Safavid art

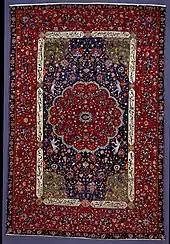
Medallion carpet, 16th century, Khalili Collection of Islamic Art

At the end of his reign, Tahmasp organized the gardens of Sadatabad. This, like all Persian gardens, is divided in four by two perpendicular alleys and bordered by a canal, an arrangement found particularly in the "tapis-jardins" (literally carpet gardens) of the same period. It contains baths, four covered walkways and three pleasure pavilions: the Gombad-e Muhabbat, the Iwan-e Bagh and the Chehel Sutun. The name of the latter, built in 1556, means "palace of forty columns", a name which is explained by the presence of twenty columns reflected in a pond. In the Persian tradition, the number forty is often used to mean a large quantity. This little construction at one point served as a place of audience, for banquets and for more private uses. It was decorated with panels painted with literary Persian scenes, such as the story of Farhad and Shirin, as well as hunting scenes, festivals and polo, etc. Floral bands surrounded these panels, based on models of Shah Tahmasp himself, to paint at his hours, or again of Muzaffar Ali or Muhammadi, thus used in the royal library.